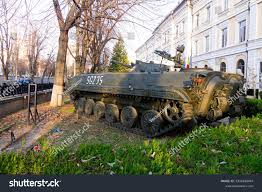
Label: BMP-1